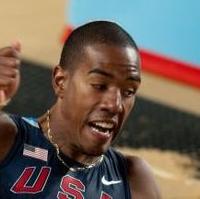
Age: 21